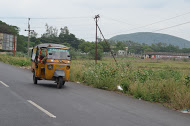
Vehicle type: Auto Rickshaws